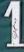
Number: 1